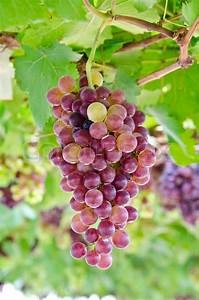
Label: grape